Frances C. Houston

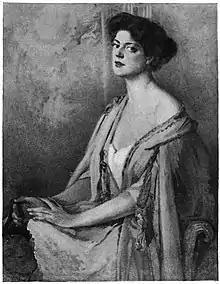
A print of Houston's portrait of Ethel Barrymore

Houston studied in Paris with the French artists Jules Lefebvre and Gustave Boulanger at the Julian Academy. She also lived in Italy for a short time. She married William C. Houston, a Boston businessman. After her marriage she took classes at the school of the Museum of Fine Arts in Boston where she took the classes of Thomas Dewing. Dewing and Houston would remain close for the remainder of her life. Dewing painted a portrait of her which is currently on view at the Smithsonian American Art Museum. Dewing would later encourage Houston and her husband to move to Cornish, New Hampshire, where Dewing had a summer home. At this time Cornish had a thriving art community which included Augusutus Saint-Gaudens, George de Forest Brush, and Charles Platt, among others. Houston had a summer home in Cornish from 1891 to 1906. She was popular among the other members of the community, praised for her genial and kind personality. Houston often painted portraits of other Cornish residents.